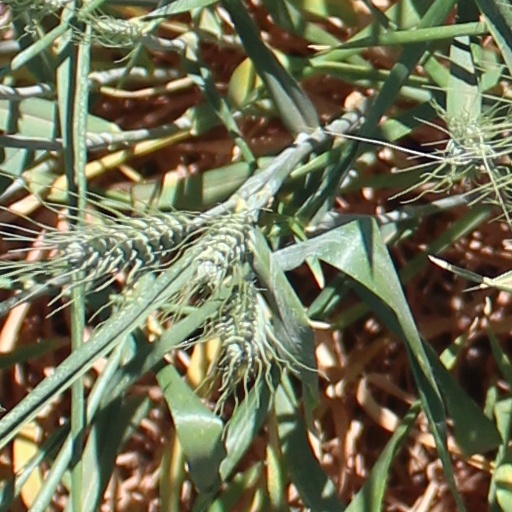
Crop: wheat